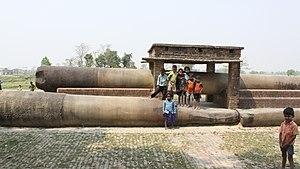
Les piliers d'Ashoka sont une série de colonnes dispersées dans toute la partie nord du sous-continent indien, érigées ou du moins gravées par édit du roi maurya Ashoka pendant son règne au IIIᵉ siècle av. J.-C. Originellement, il devait y avoir de très nombreux piliers, mais seulement dix-neuf comportant des inscriptions gravées subsistent encore, dont six surmontés d'un chapiteau décoré d'animaux. D'une hauteur moyenne de douze à quinze mètres et pesant jusqu'à cinquante tonnes, ces piliers ont été traînés, parfois sur des centaines de kilomètres, jusqu'à l'endroit où ils ont été érigés.
Rampurva est un site archéologique du district du Champaran occidental, dans l'État indien du Bihar, situé à proximité de la frontière avec le Népal.